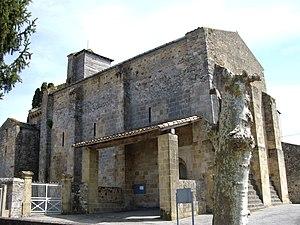
Saint-Jean-de-Verges est une commune française située dans le département de l'Ariège, en région Occitanie. Le Centre hospitalier intercommunal des vallées de l'Ariège s'y trouve.